Kyoto Shiyakusho-mae Station

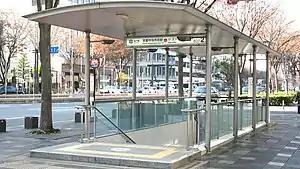
Entrance No. 2 in 2011

Kyoto Shiyakusho-mae Station (京都市役所前駅 "Kyōto shiyakusho-mae eki") is a stop on the Tozai Line of Kyoto Municipal Subway in Kyoto, Japan. It is in Nakagyo-ku. With the station number designation T12, its station color is "kara kurenai". Because it lies beneath the Kawaramachi-Oike intersection, the station also carries signs with the name "Kawaramachi Oike".